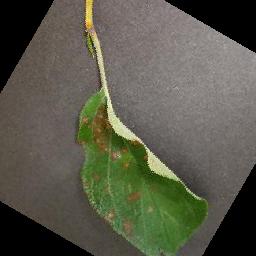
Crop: apple
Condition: cedar_rust